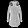
Label: Coat